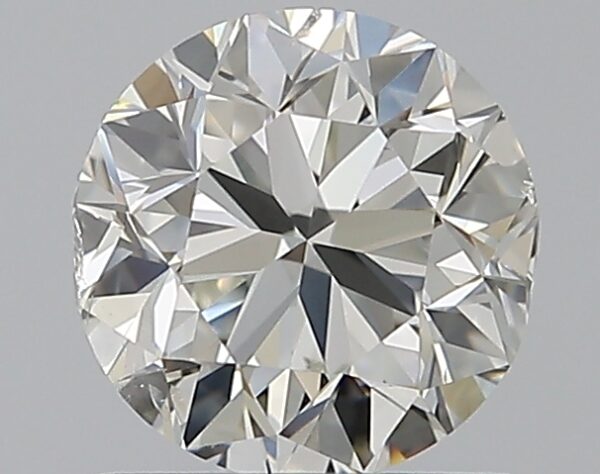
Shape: round
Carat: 1
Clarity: SI2
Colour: H
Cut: VG
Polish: EX
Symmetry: GD
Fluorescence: N
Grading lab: GIA
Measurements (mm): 6.12 x 6.24 x 4.02